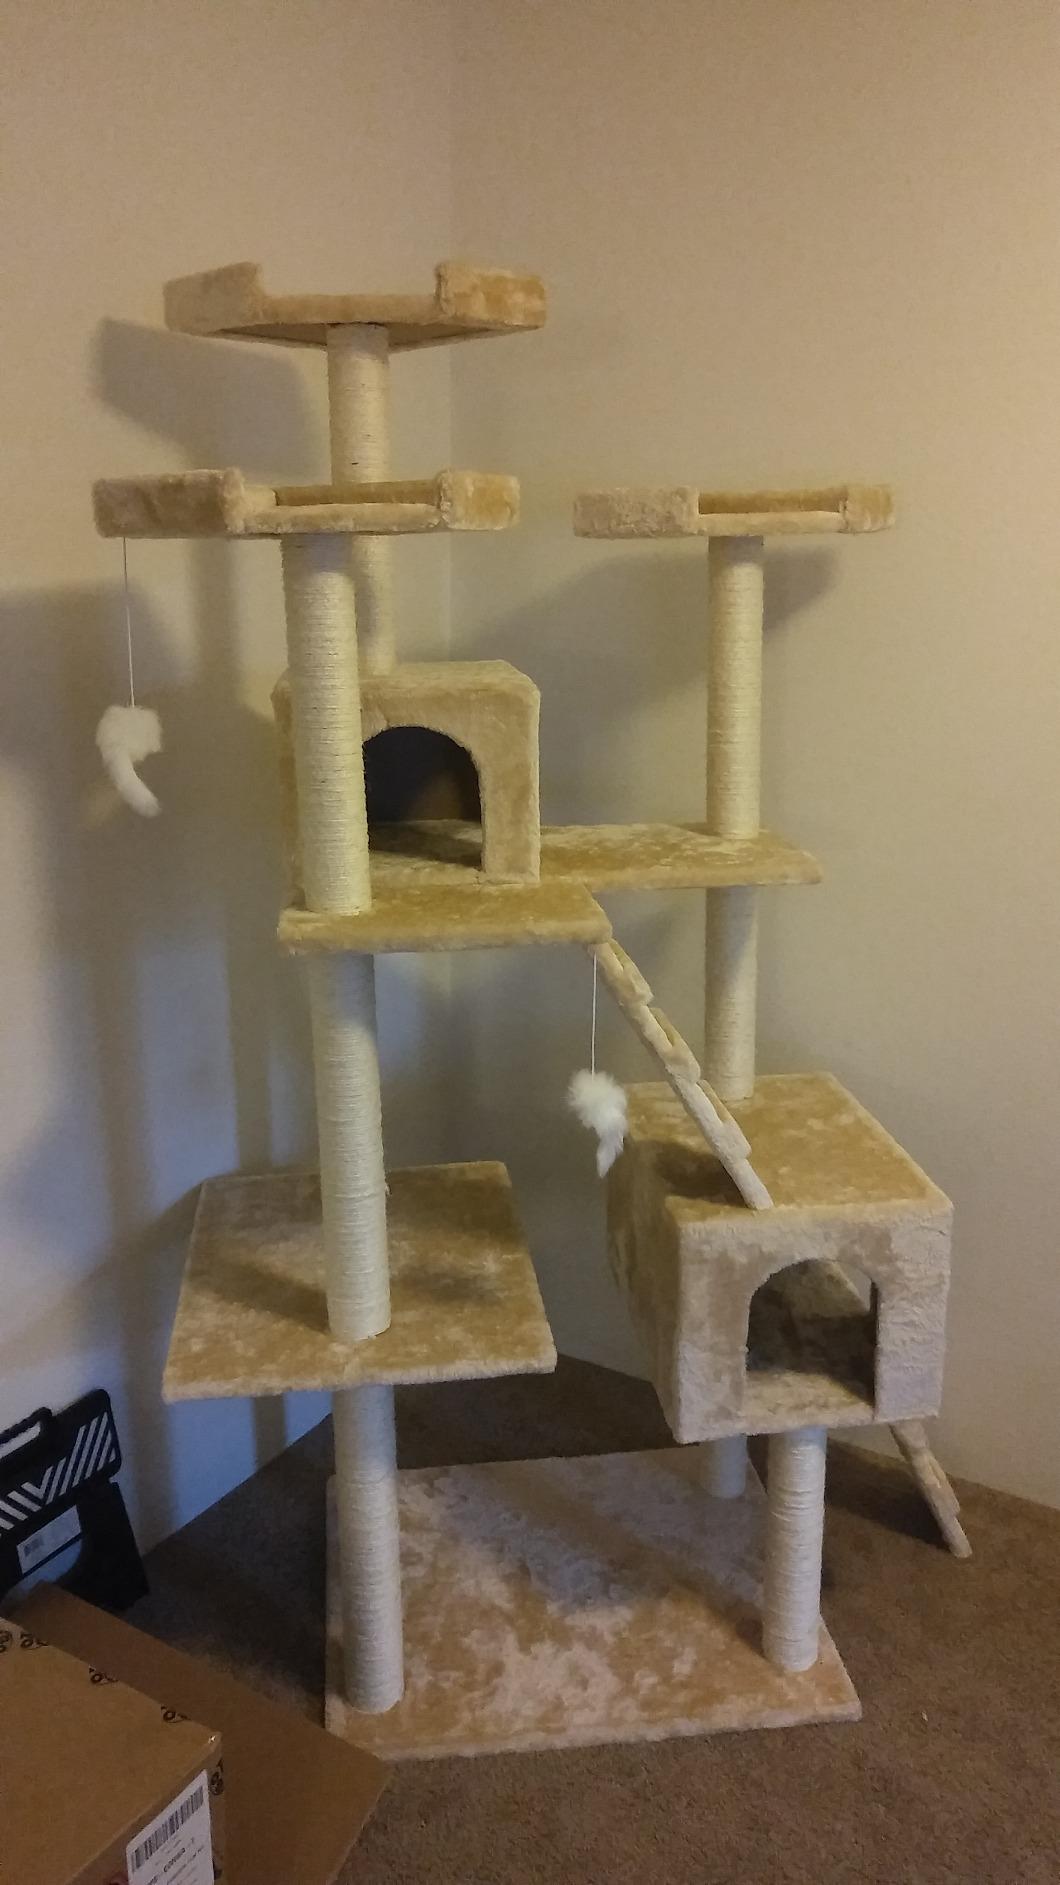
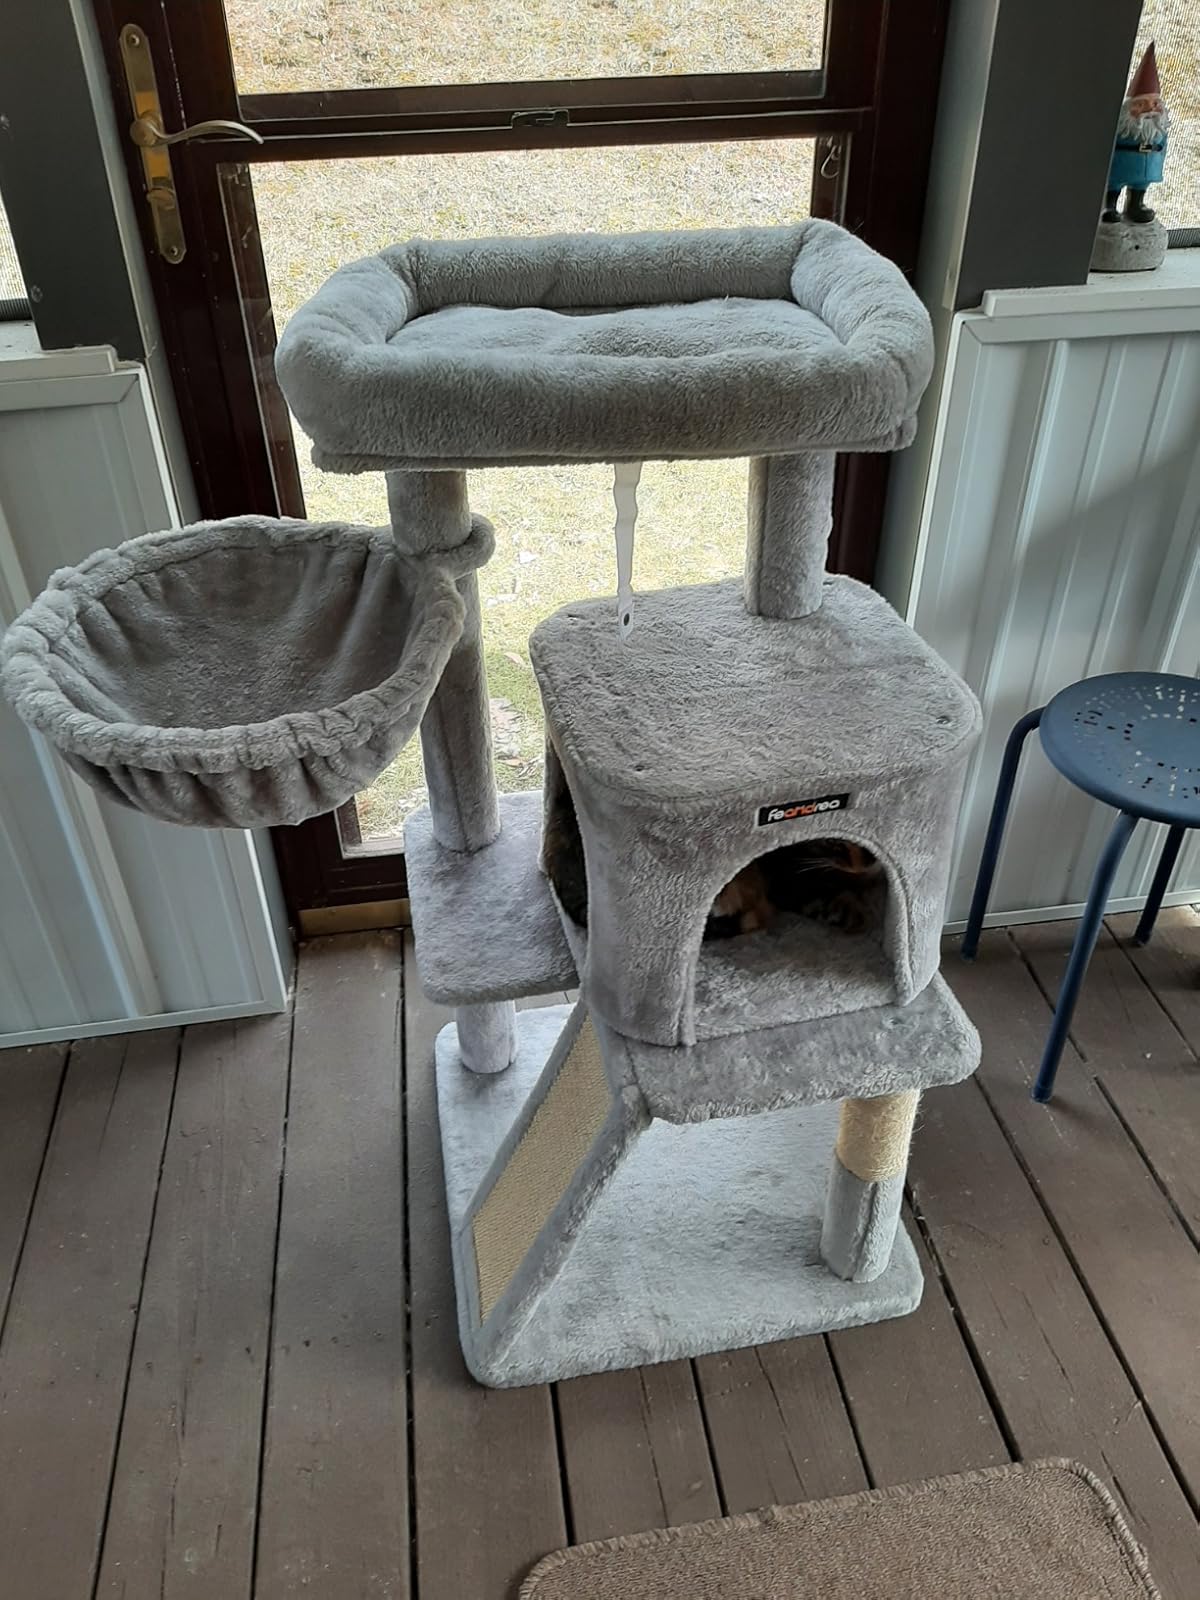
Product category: items_cat tree
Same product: no